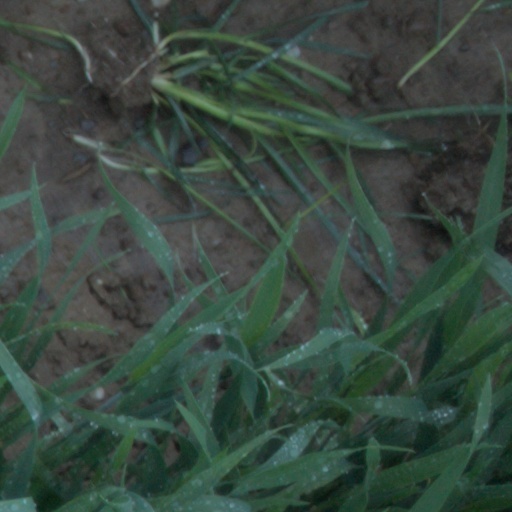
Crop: wheat